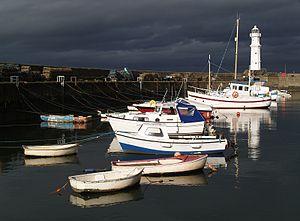
Newhaven est un district de la ville d'Édimbourg en Écosse, à environ 3 km au nord du centre de la ville. C'était historiquement un village et un port de pêche. La population est d'environ 5 000 habitants en 1991.